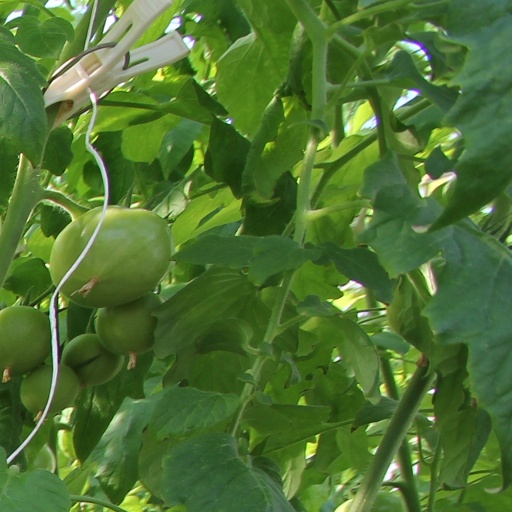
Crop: tomato